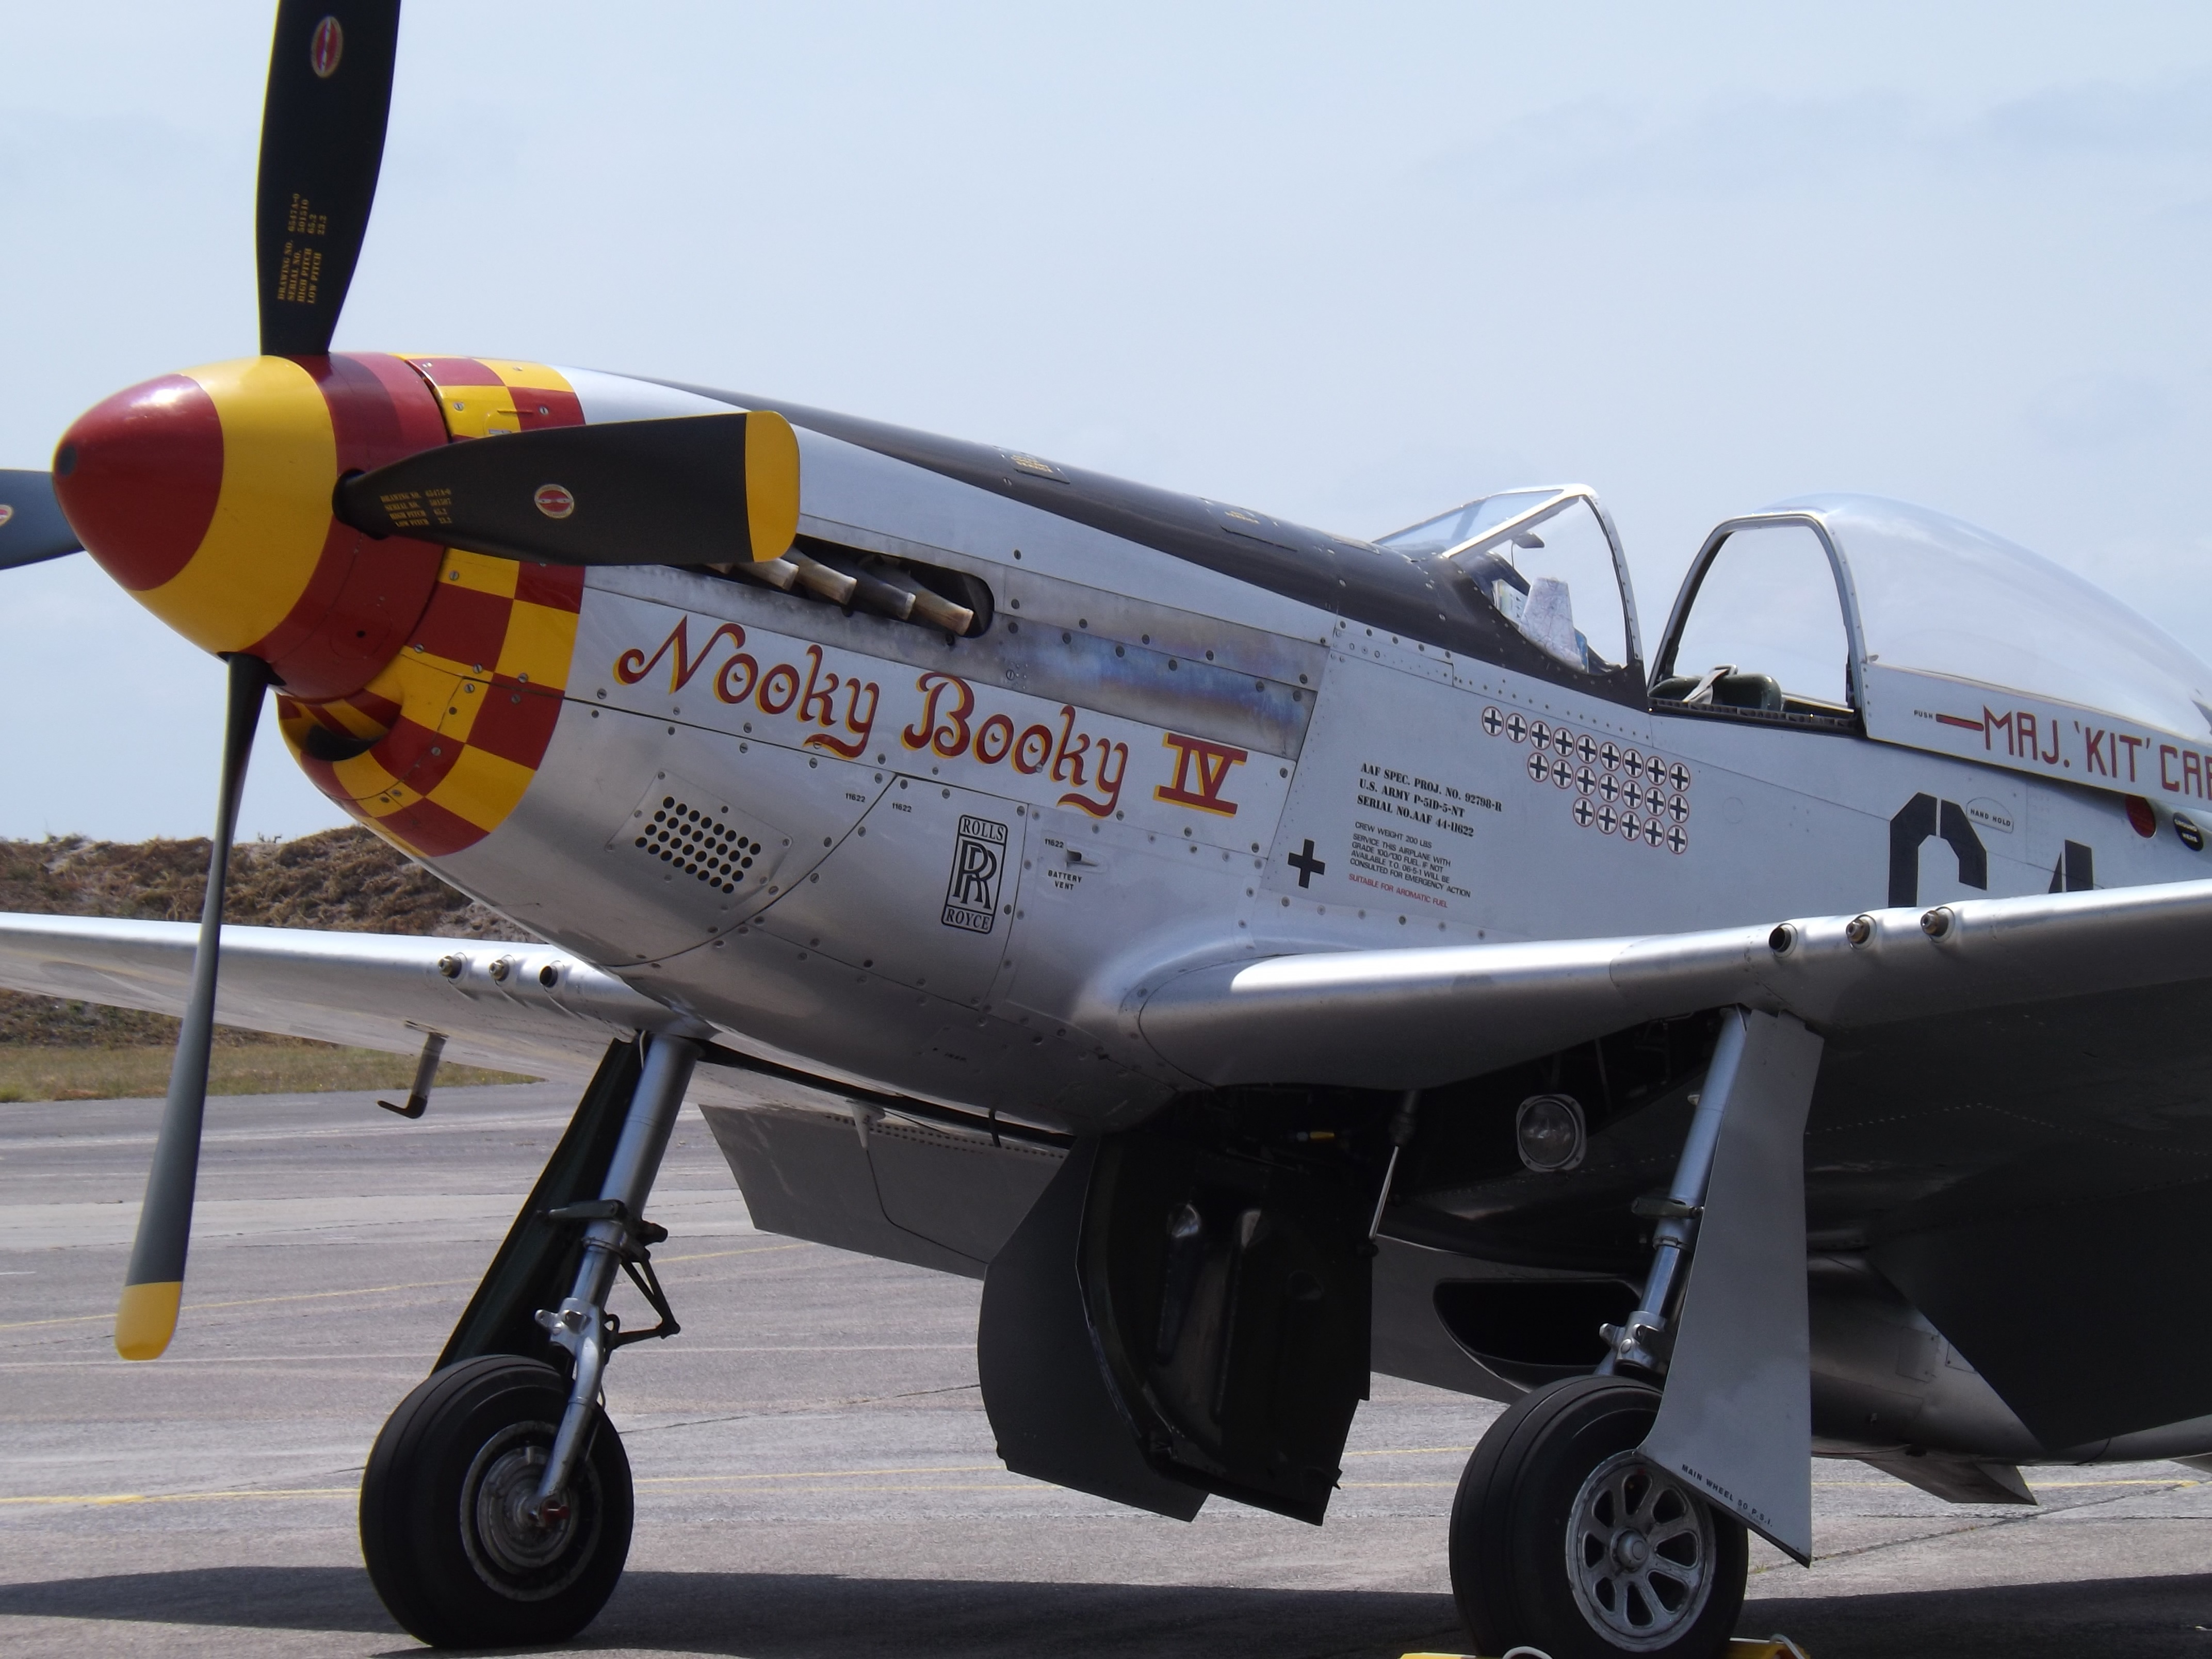
airplane, aircraft, meeting, army, vehicle, aviation, propeller, airshow, combat, fighter aircraft, military aircraft, monoplane, second war, propeller driven aircraft, vought f4u corsair, supermarine spitfire, grumman f8f bearcat, north american p 51 mustang, curtiss p 40 warhawk, republic p 47 thunderbolt